Terry Tyler

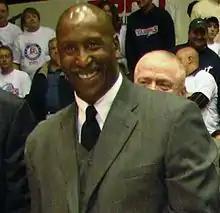
Tyler in 2011 at the University of Detroit Mercy's 2011 dedication of Dick Vitale Court in Calihan Hall.

Terry Christopher Tyler (born October 30, 1956) is an American former professional basketball player.